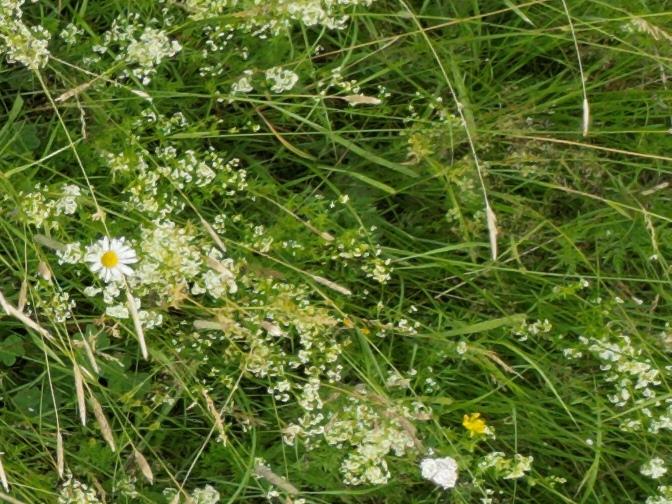
Flowers visible: yarrow flowers,  daisy flowers,  daisy flowers, yarrow flowers, yarrow flowers, yarrow flowers, yarrow flowers, yarrow flowers, yarrow flowers